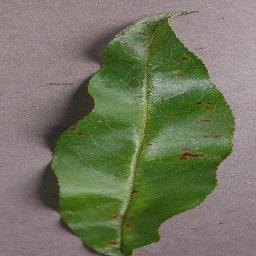
Label: Peach___Bacterial_spot